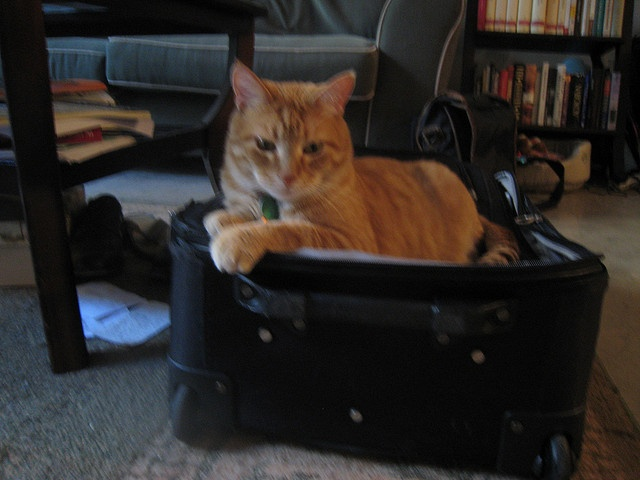
An out of focus picture of a cat in an open piece of luggage
an orange and white cat sitting on top of a black suitcase
An orange cat laying in a piece of luggage.
A can lying down in a black rolling suitcase.
An orange cat relaxes in its owners luggage.